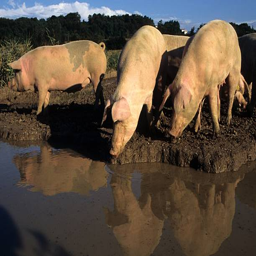
pigs drink from a pond .